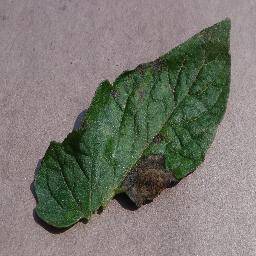
Label: Tomato___Late_blight